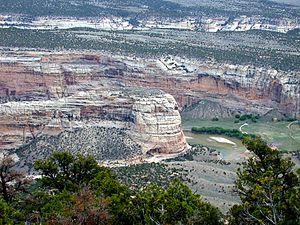
Steamboat Rock et Echo Park dans le monument national Dinosaur, Utah-Colorado, Etats-Unis